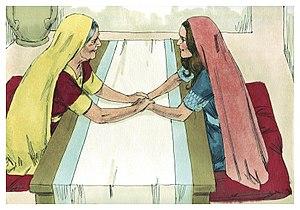
Illustration biblique du livre de la Ruth chapitre 3 עברית: 3 האיור המקראי של change me! פרק हिन्दी: {{{hi}}} अध्याय change me! की पुस्तक की बाइबिल चित्रण Bahasa Indonesia: Ilustrasi Alkitab dari Kitab Rut pasal 3 Italiano: Illustrazione biblica del libro della change me! Capitolo 3 日本語: change me!3章の本の聖書の実例 Jawa: Ilustrasi Alkitab saking Kitab Rut pasal 3 한국어: change me! 3 장 장부의 성경 그림 Bahasa Melayu: Ilustrasi Alkitab dari Kitab Rut pasal 3